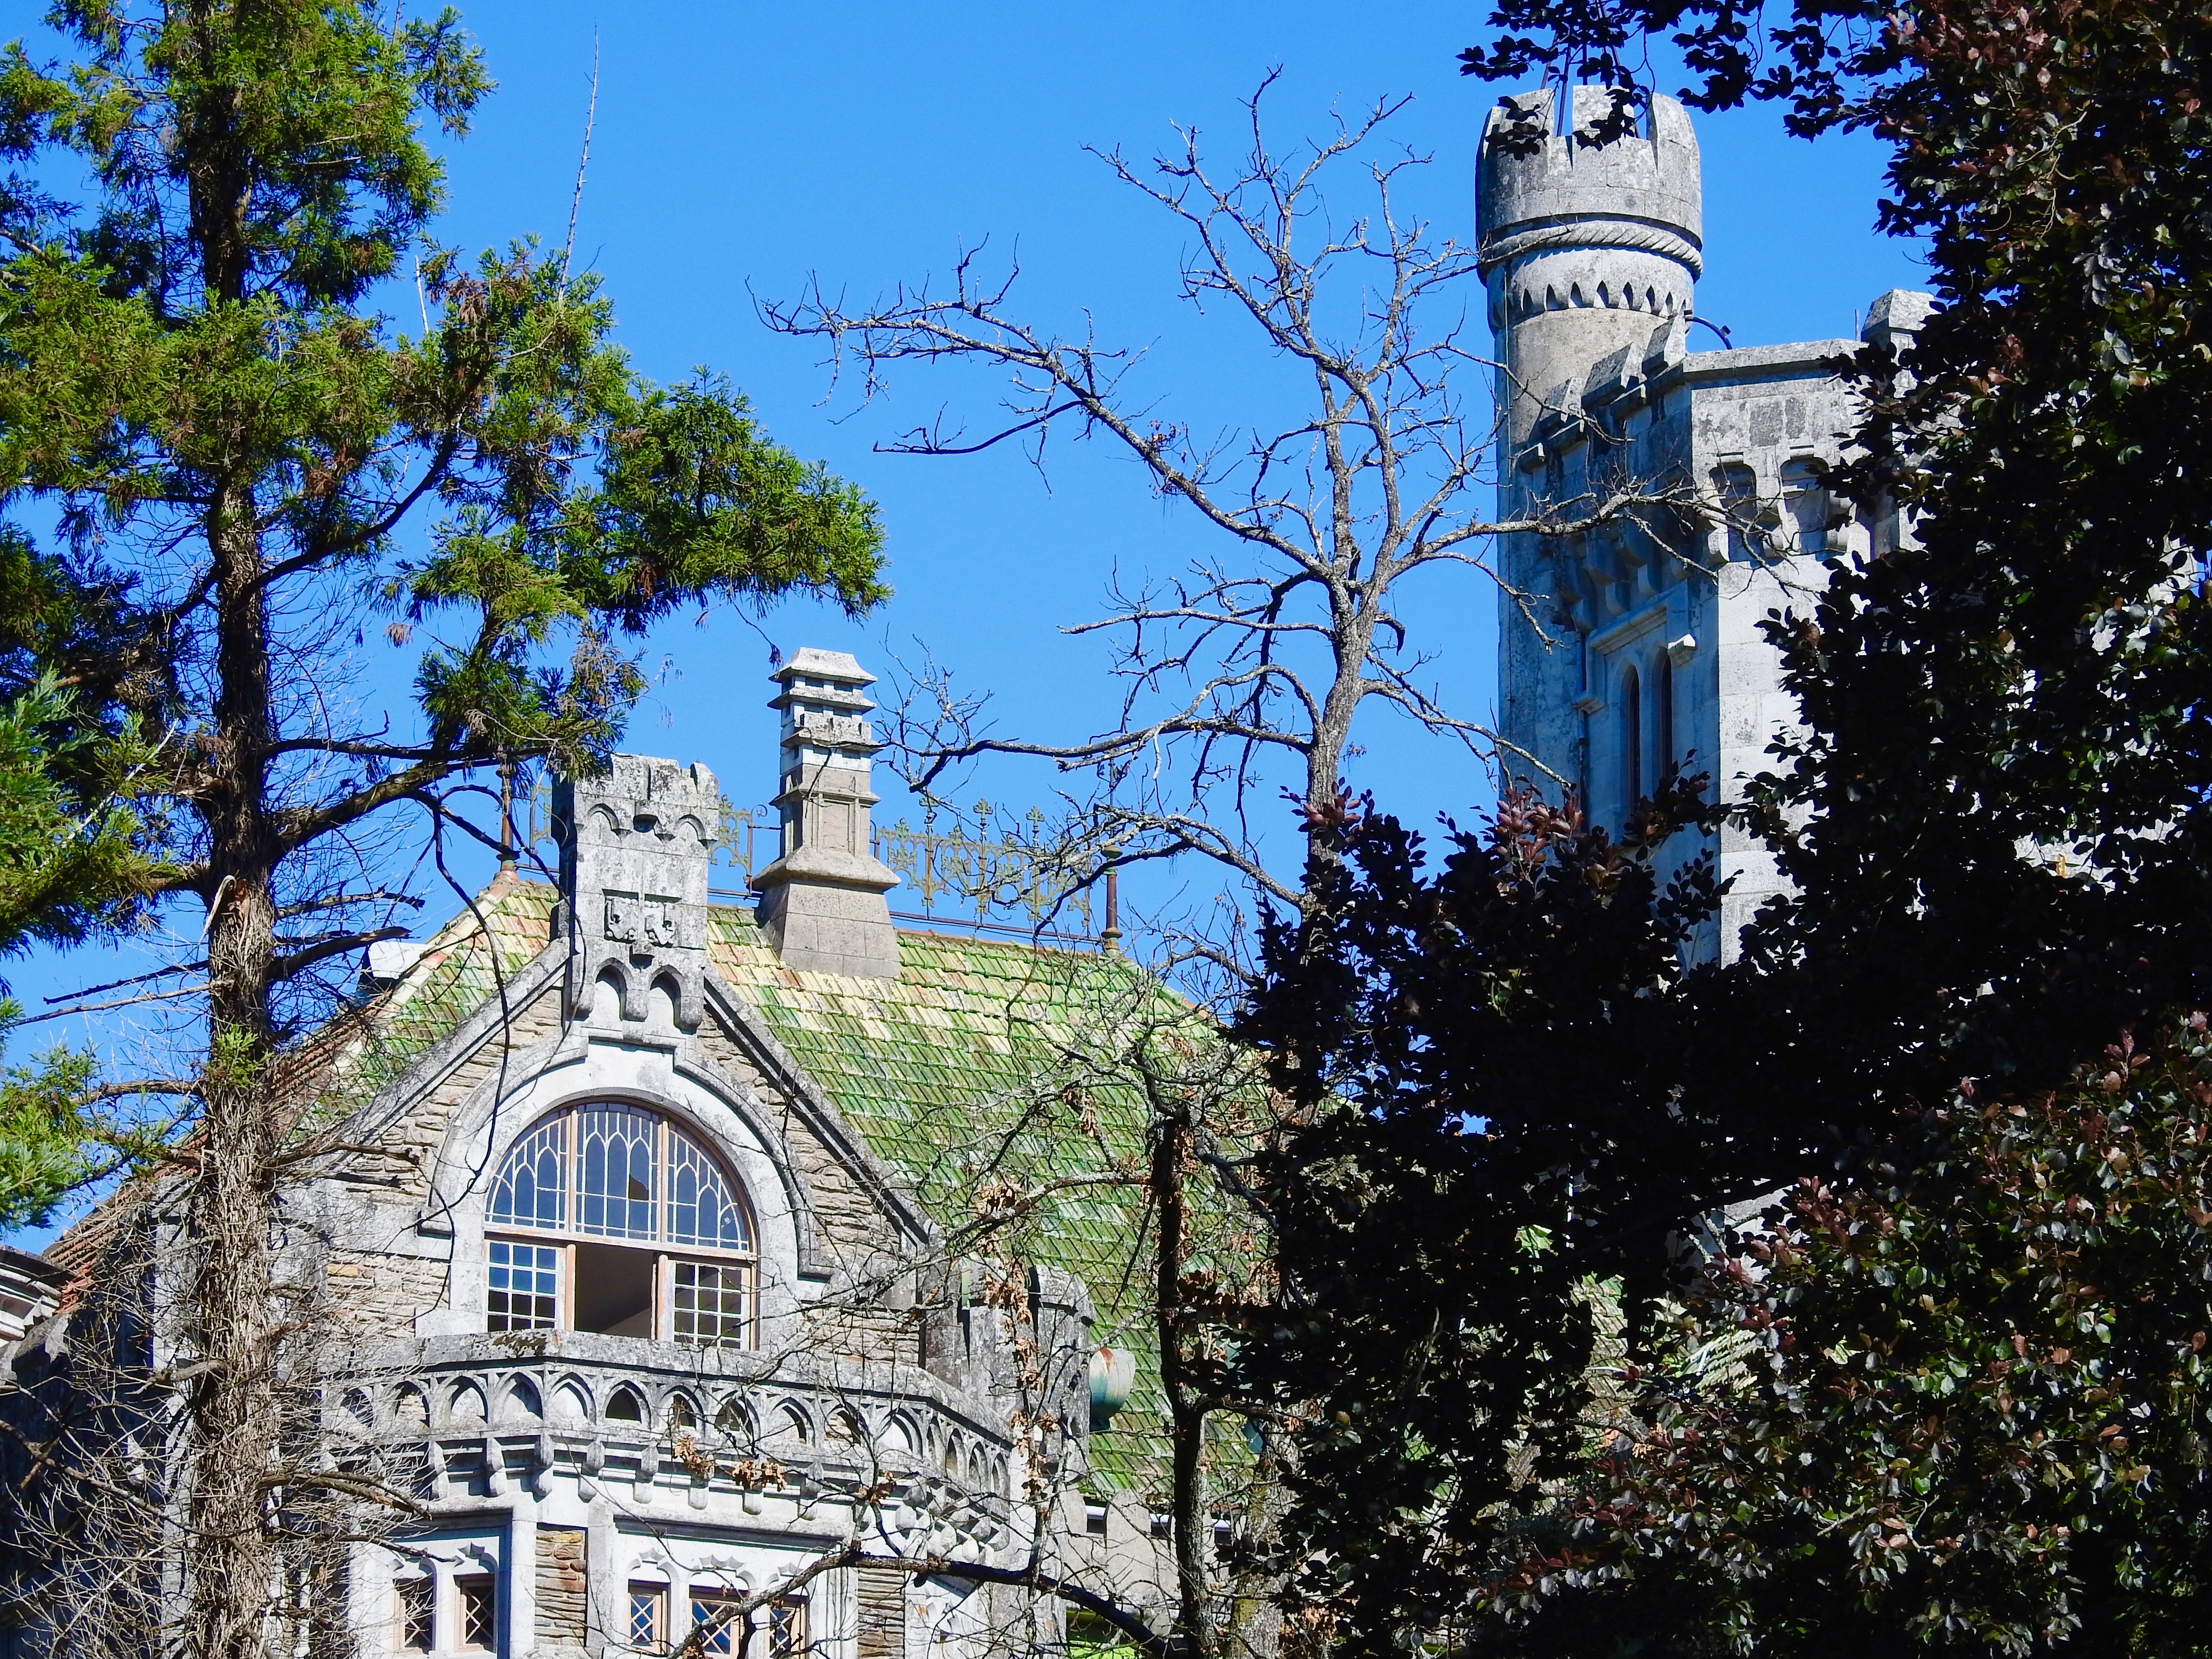
nature, landmark, sky, building, tree, daytime, tower, steeple, estate, house, tourist attraction, chateau, facade, mansion, spire, city, branch, castle, church, plant